Zoltán Felvinczi Takács

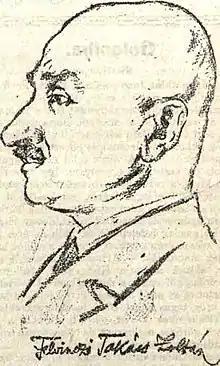
Zoltán Felvinczi Takács 1922

Zoltán Felvinczi Takács (April 7, 1880 – April 12, 1964) was a Hungarian art historian. His research interests include the paintings of Albrecht Dürer, Oriental art, and art criticism.